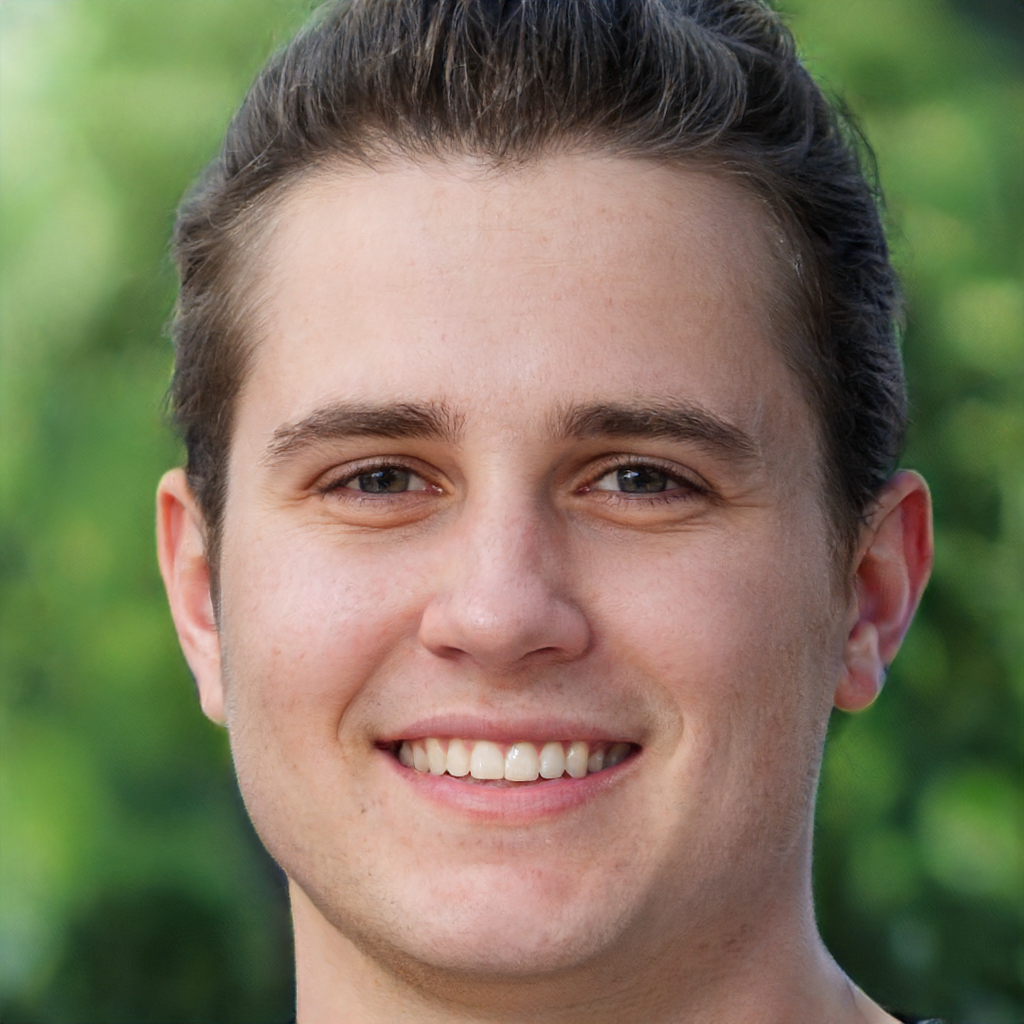
Gender: Male